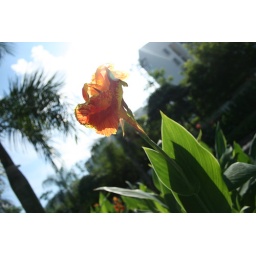
orange flower under sunlight =)